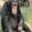
Label: chimpanzee